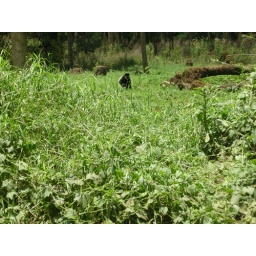
A black and white colobus monkey in the forest